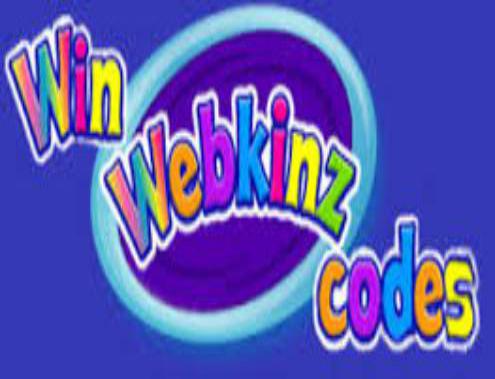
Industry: Leisure